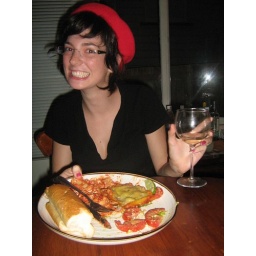
Girly dinner a go-go! The blue house took on Clayfizzle in a battle to the death. Or just the drunk. Girly dinner a go-go! The blue house took on Clayfizzle in a battle to the death. Or just the drunk.